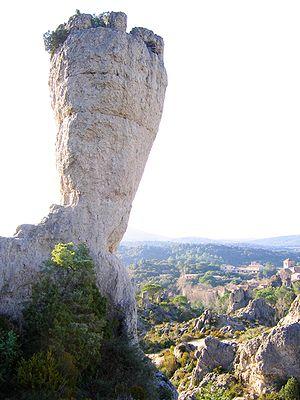
Le cirque de Mourèze est situé dans la commune de Mourèze dans le département de l'Hérault.
La dolomie est une roche sédimentaire carbonatée composée d'au moins 50 % de dolomite, un carbonate double de calcium et de magnésium, de composition chimique CaMg(CO₃)₂, qui cristallise en prismes losangiques.